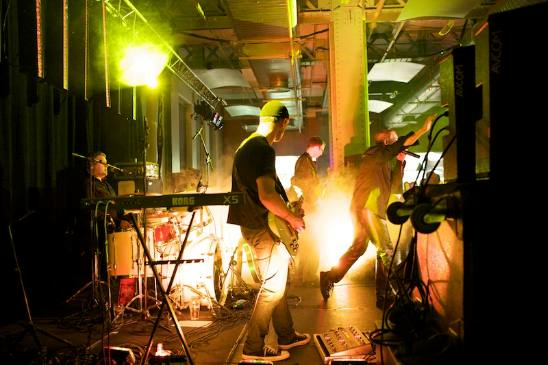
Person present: Yes